Yoga and cultural appropriation

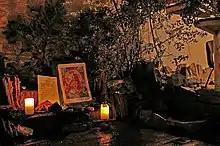
Yoga practitioners in the west may make use of religious or ritual objects from different cultures in their practice.

The yoga teacher and studio owner Arundhati Baitmangalkar, writing in "Yoga International", describes some aspects of yoga marketing as cultural appropriation. She identifies yoga studios, yoga teachers and yoga-related businesses as among those misusing yoga, stating that sacred symbols like idols of Buddha, Ganesha, Patanjali, and Shiva need to be treated with reverence, just as the Om ‌ॐ symbol, yoga sutras, and mandalas are not "décor" and that they should not be added casually to beautify a yoga space.